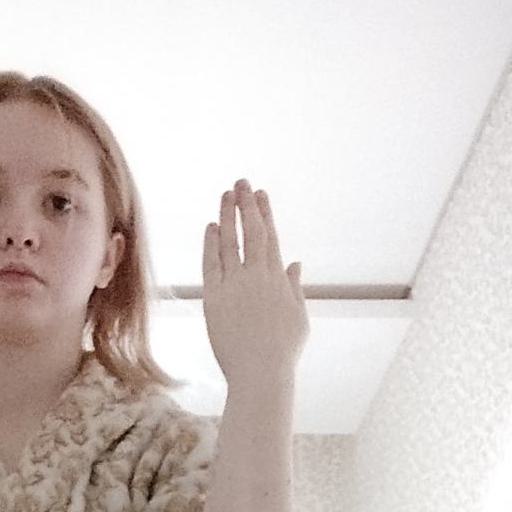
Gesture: stop_inverted